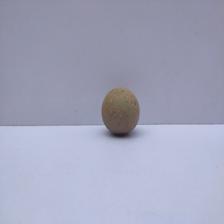
Size: Small